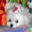
Label: dog